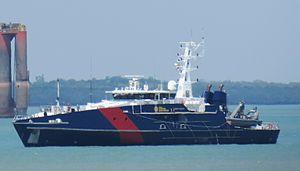
La Classe Cape est une classe grands patrouilleurs au service de la Australian Border Force et de la Royal Australian Navy.